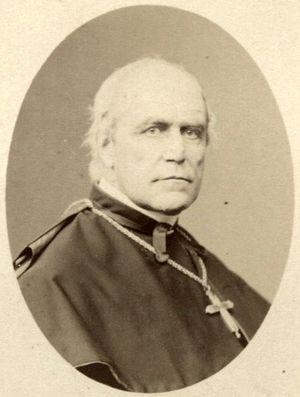
Wilhelm Emmanuel von Ketteler, né le 25 décembre 1811 à Münster et mort le 13 juillet 1877 à Burghausen évêque de Mayence, est un théologien et homme politique allemand. Il développera les grands thèmes du christianisme social et sera surnommé l'Évêque social.